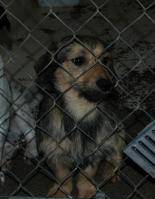
Label: dog